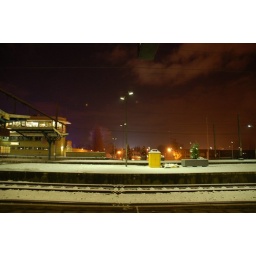
a white train station of Brugge in the middle of winter